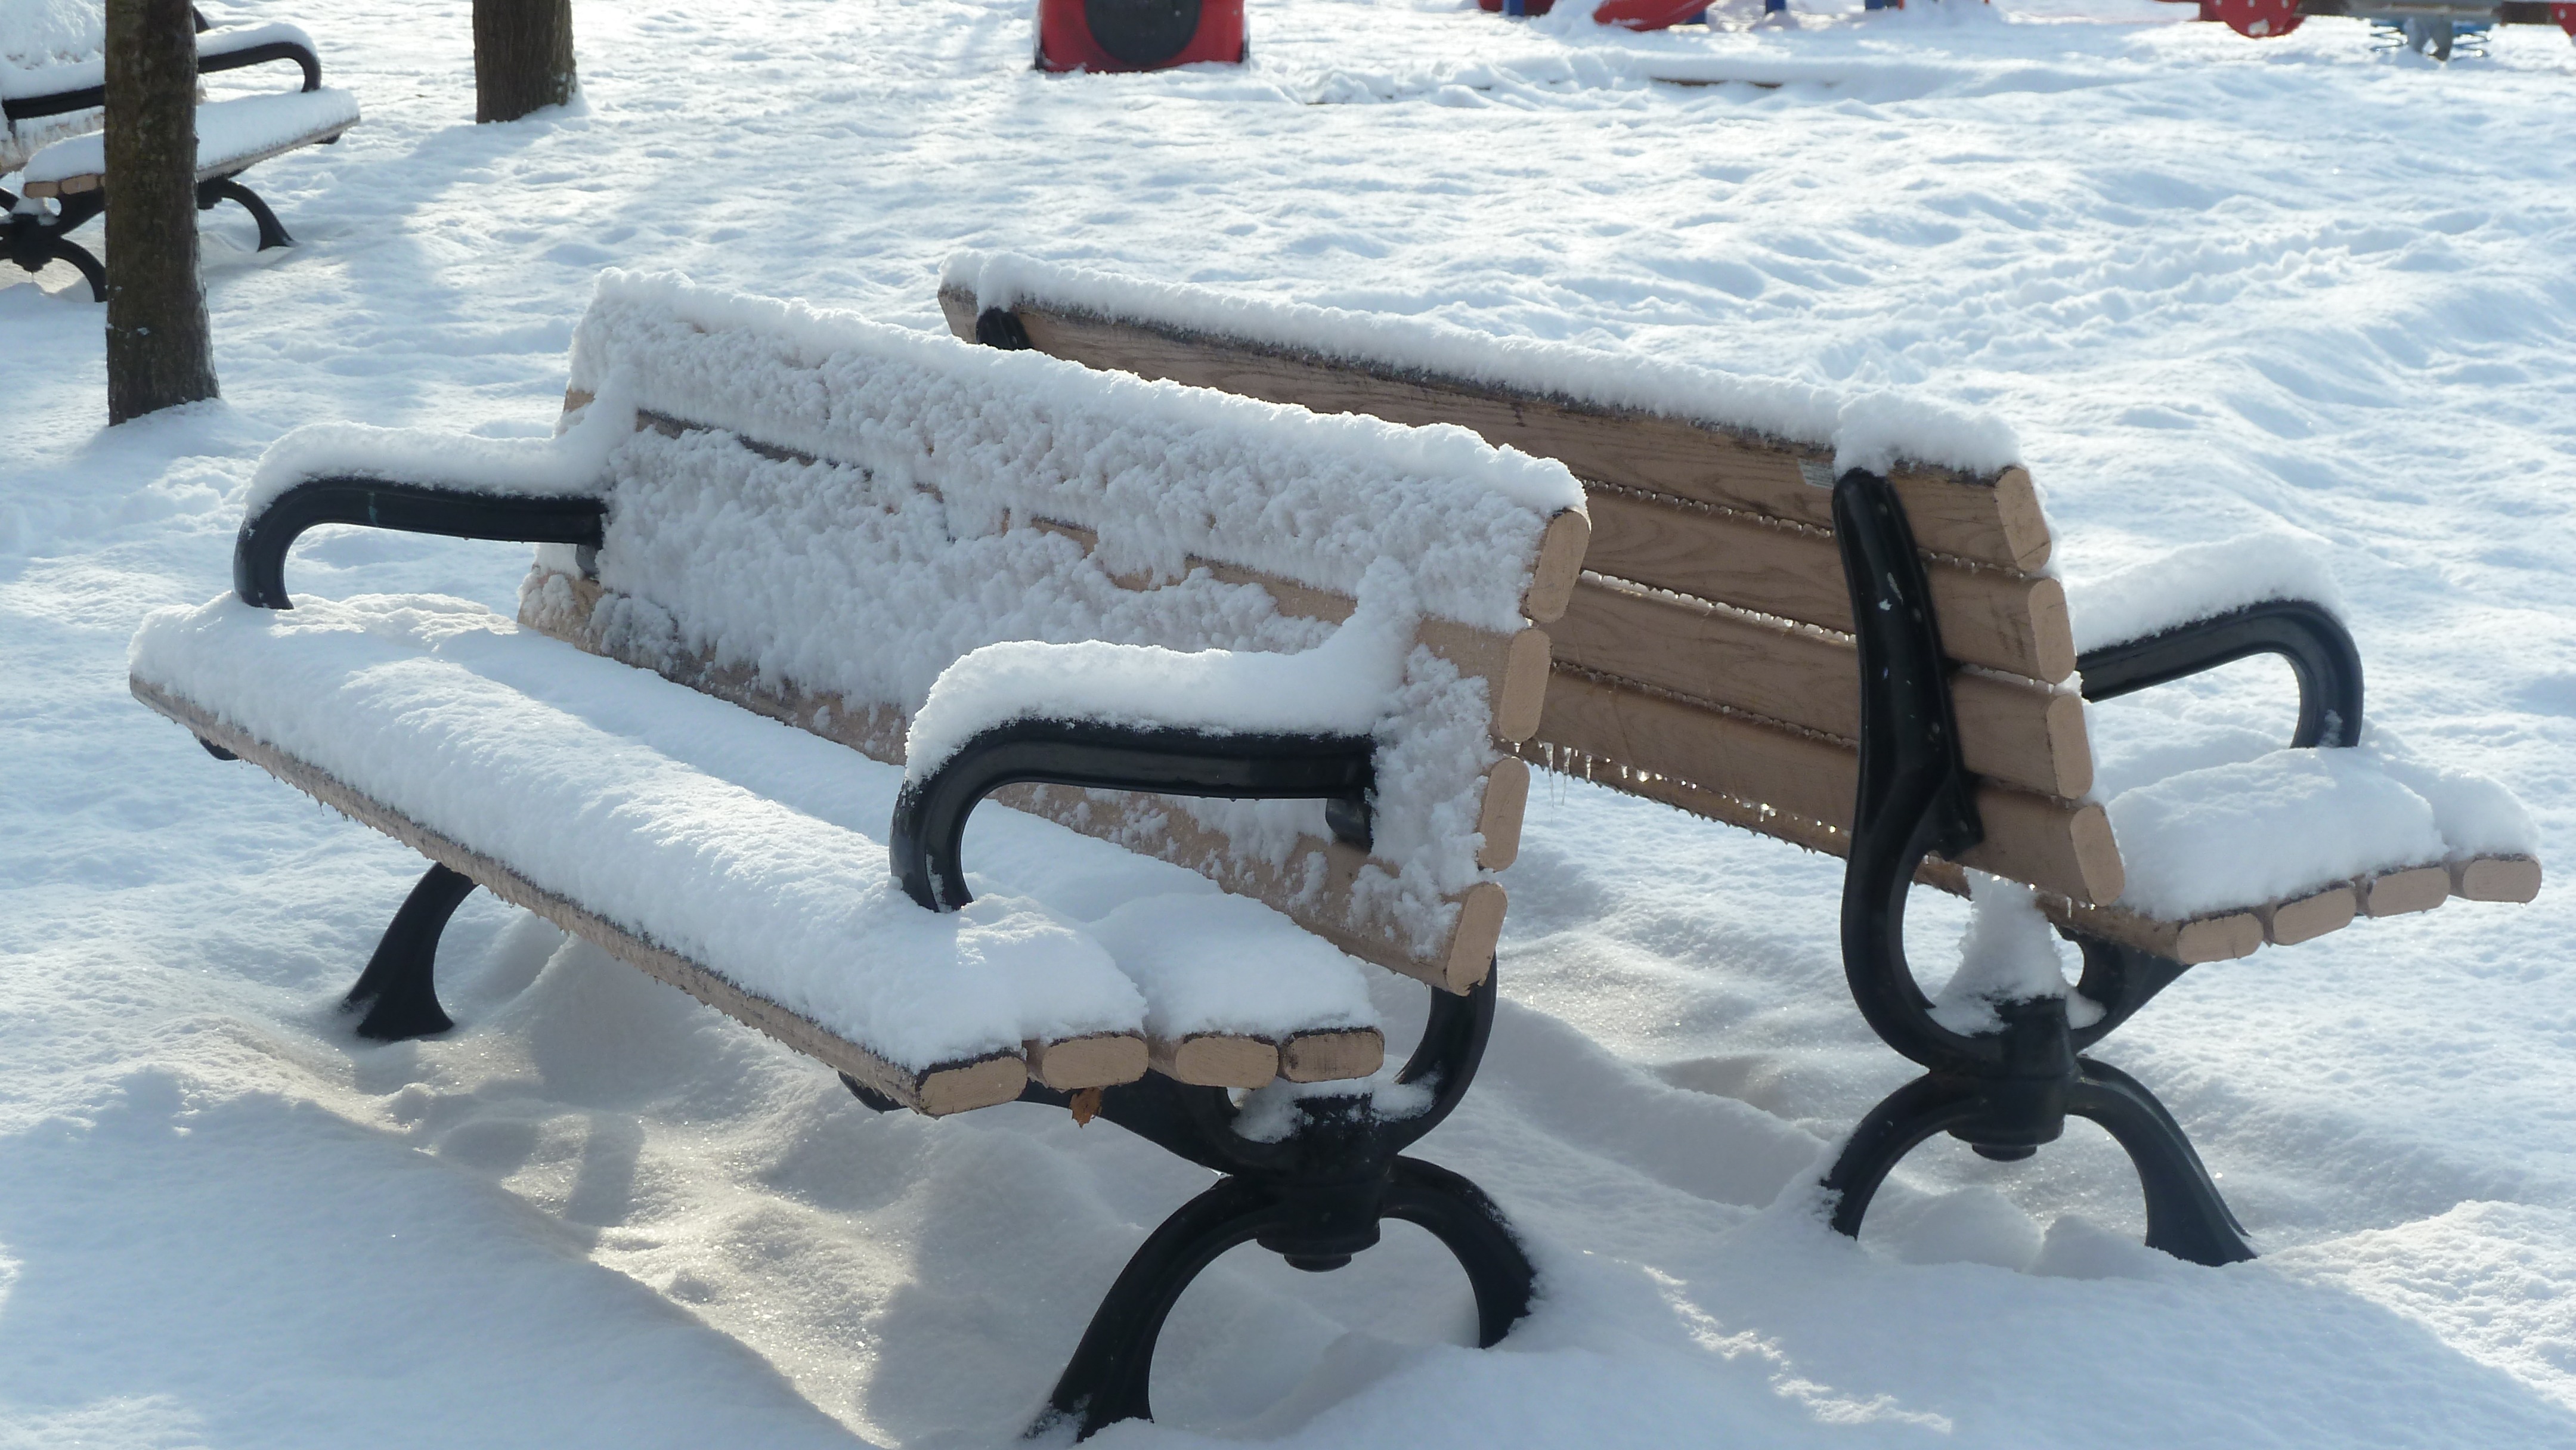
snow, winter, chair, park, weather, empty, furniture, season, outside, benches, snow covered